Album era

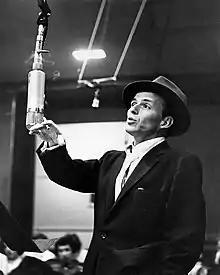
Frank Sinatra, an early pop album artist

Technological developments in the early 20th century led to sweeping changes in the way recorded music was made and sold. Before the LP, the standard medium for recorded music had been the 78 rpm gramophone record, made from shellac and holding three to five minutes per side. The capacity limitations constrained the composing processes of recording artists, while the fragility of shellac prompted the packaging of these records in empty booklets resembling photo albums, with typically brown-colored wrapping paper as covers. The introduction of polyvinyl chloride in record production led to vinyl records, which played with less noise and more durability.